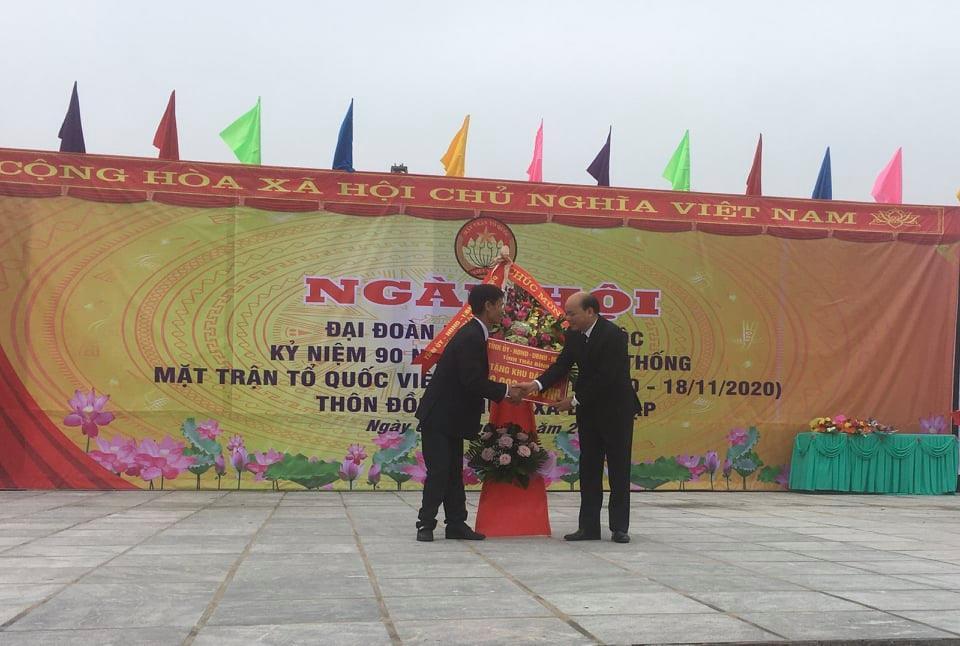
có một cái bàn được phủ vải xanh ở phía bên phải của khung hinh